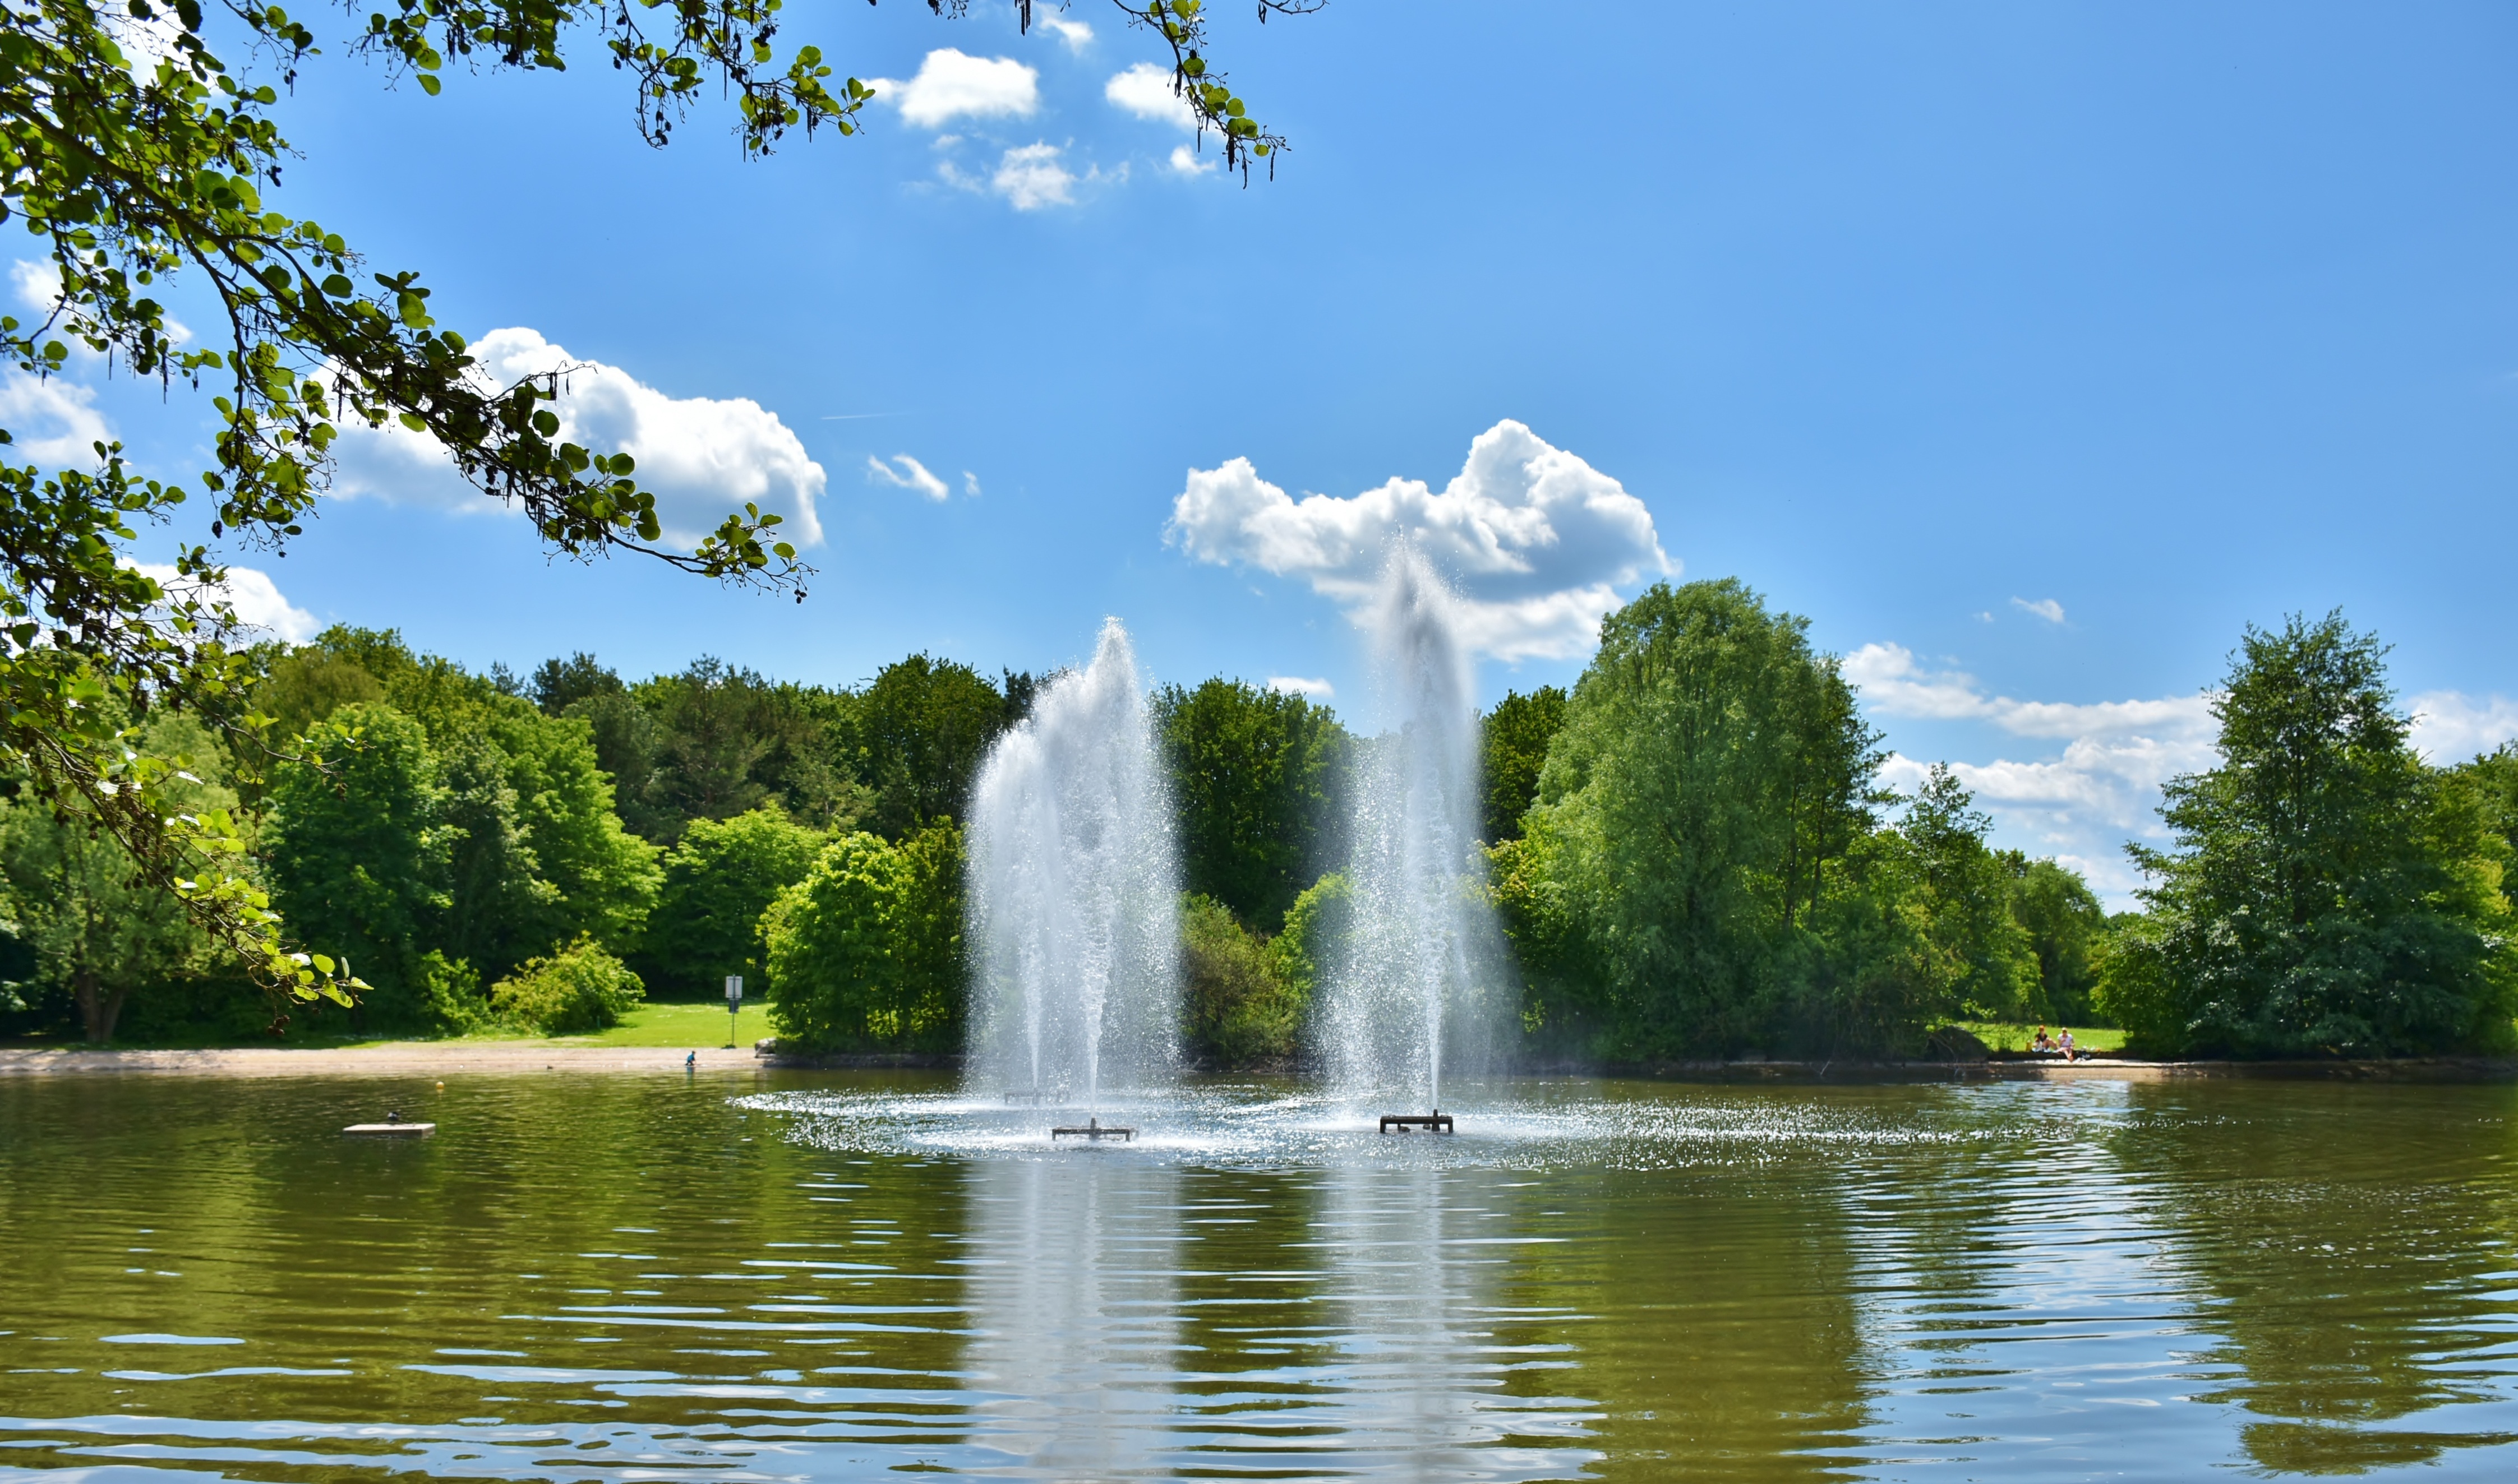
tree, water, nature, meadow, lake, river, pond, green, reflection, park, blue, garden, close, body of water, trees, leaves, fontaine, fountain, rush, water feature, green area